Seichō Matsumoto

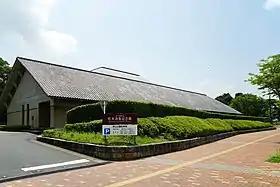
Matsumoto Seicho Memorial Museum (Kokura)

Matsumoto was born in the city of Kokura, now Kokura Kita ward, Kitakyushu, Fukuoka prefecture, Kyushu, in 1909. His real name was Kiyoharu Matsumoto before he adopted the pen name Seichō Matsumoto; "Seichō" is the Sino-Japanese reading of the characters of his given name. He was an only child. After graduating from elementary school, Seichō was hired at a utility company. As an adult he designed layouts for the "Asahi Shimbun" in Kyushu. His work in the advertising department was interrupted by serving in World War II as a medical corpsman. He spent much of the war in Korea before resuming work at the "Asahi Shimbun" after the war. He transferred to the Tokyo office in 1950.